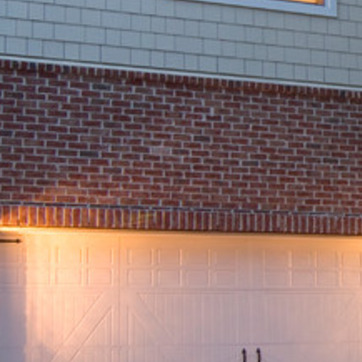
Material: brick